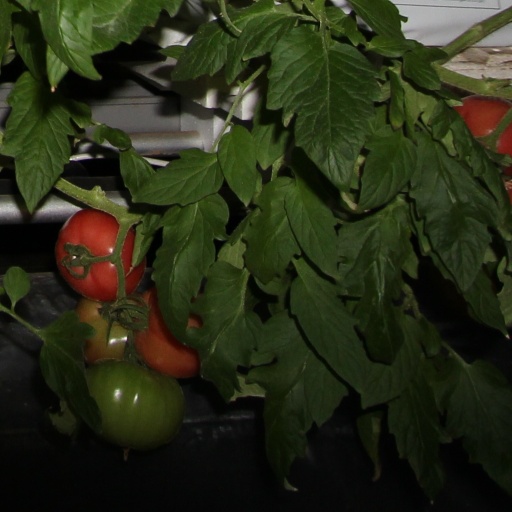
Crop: tomato